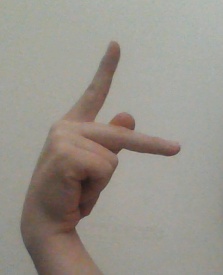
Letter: dha